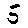
Label: 5